Central Kalimantan

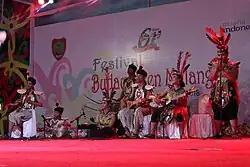
A Karungut Music Group Performance in Isen Mulang Cultural Festival in 2018. To the left of the group it can be seen that the group played three main musical instruments of Dayak people i.e. Japen or Kacapi, Gandang Manca, and Garantung.

The most well-known traditional musical instrument from Central Kalimantan is Japen, Garantung, and Gandang Manca which are traditional Dayak musical instruments. These musical instruments are usually played during traditional procession or ritual.